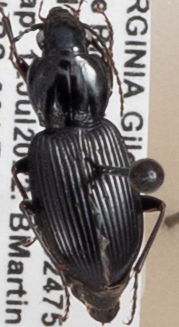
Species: Pterostichus mutus
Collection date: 2022-07-12
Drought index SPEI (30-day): -0.348
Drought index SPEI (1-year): -0.9
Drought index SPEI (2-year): -0.39